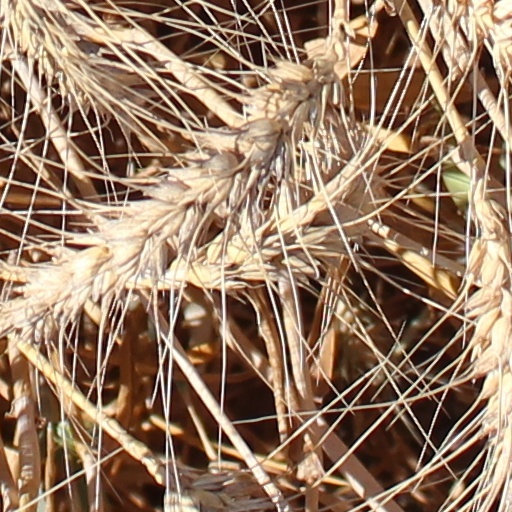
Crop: wheat